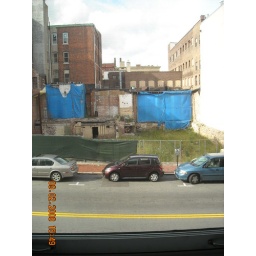
view of downtown street in new beford, ma where no building exisits any longer